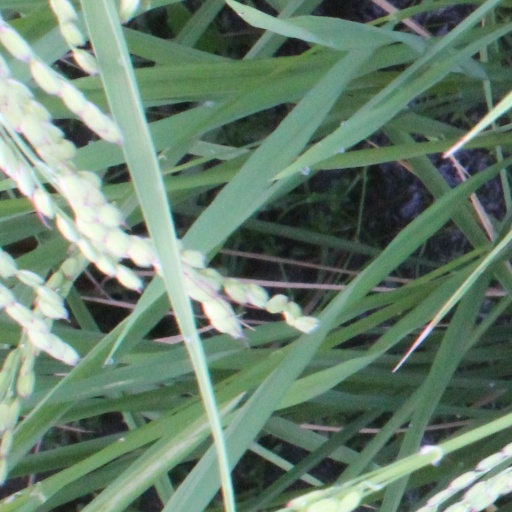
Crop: rice